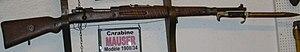
Fusil et carabines Mauser dans l'espace muséographique de l'ouvrage du Hackenberg (Veckring, Moselle, France)